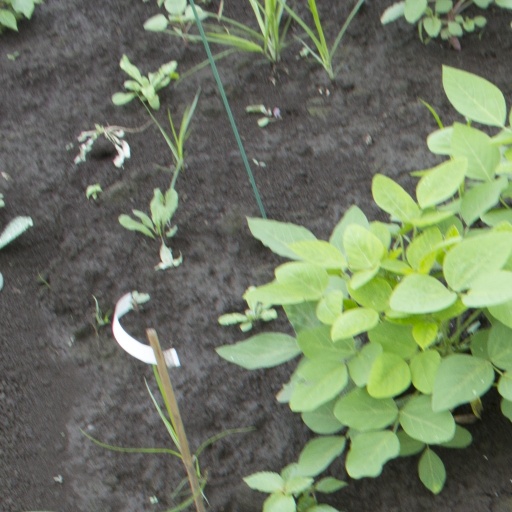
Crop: soybean